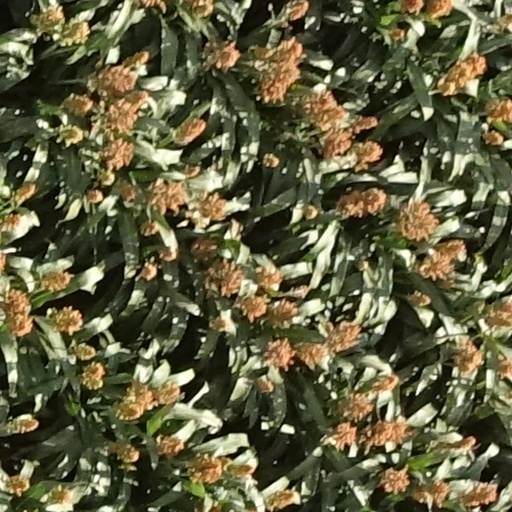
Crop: sorghum